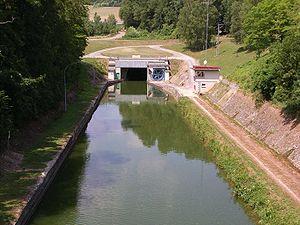
Canal de l'Oise à l'Aisne, au passage du chemin des Dames.